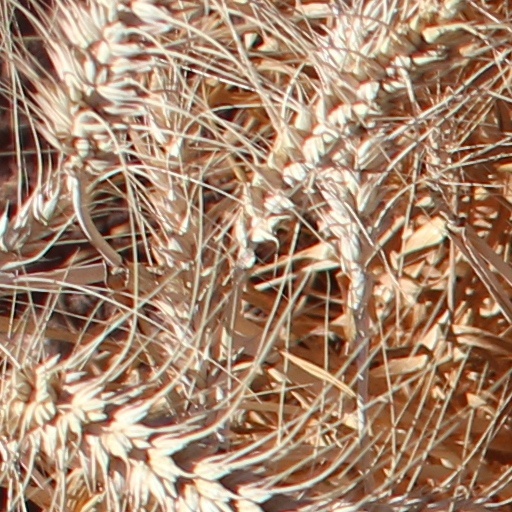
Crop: wheat